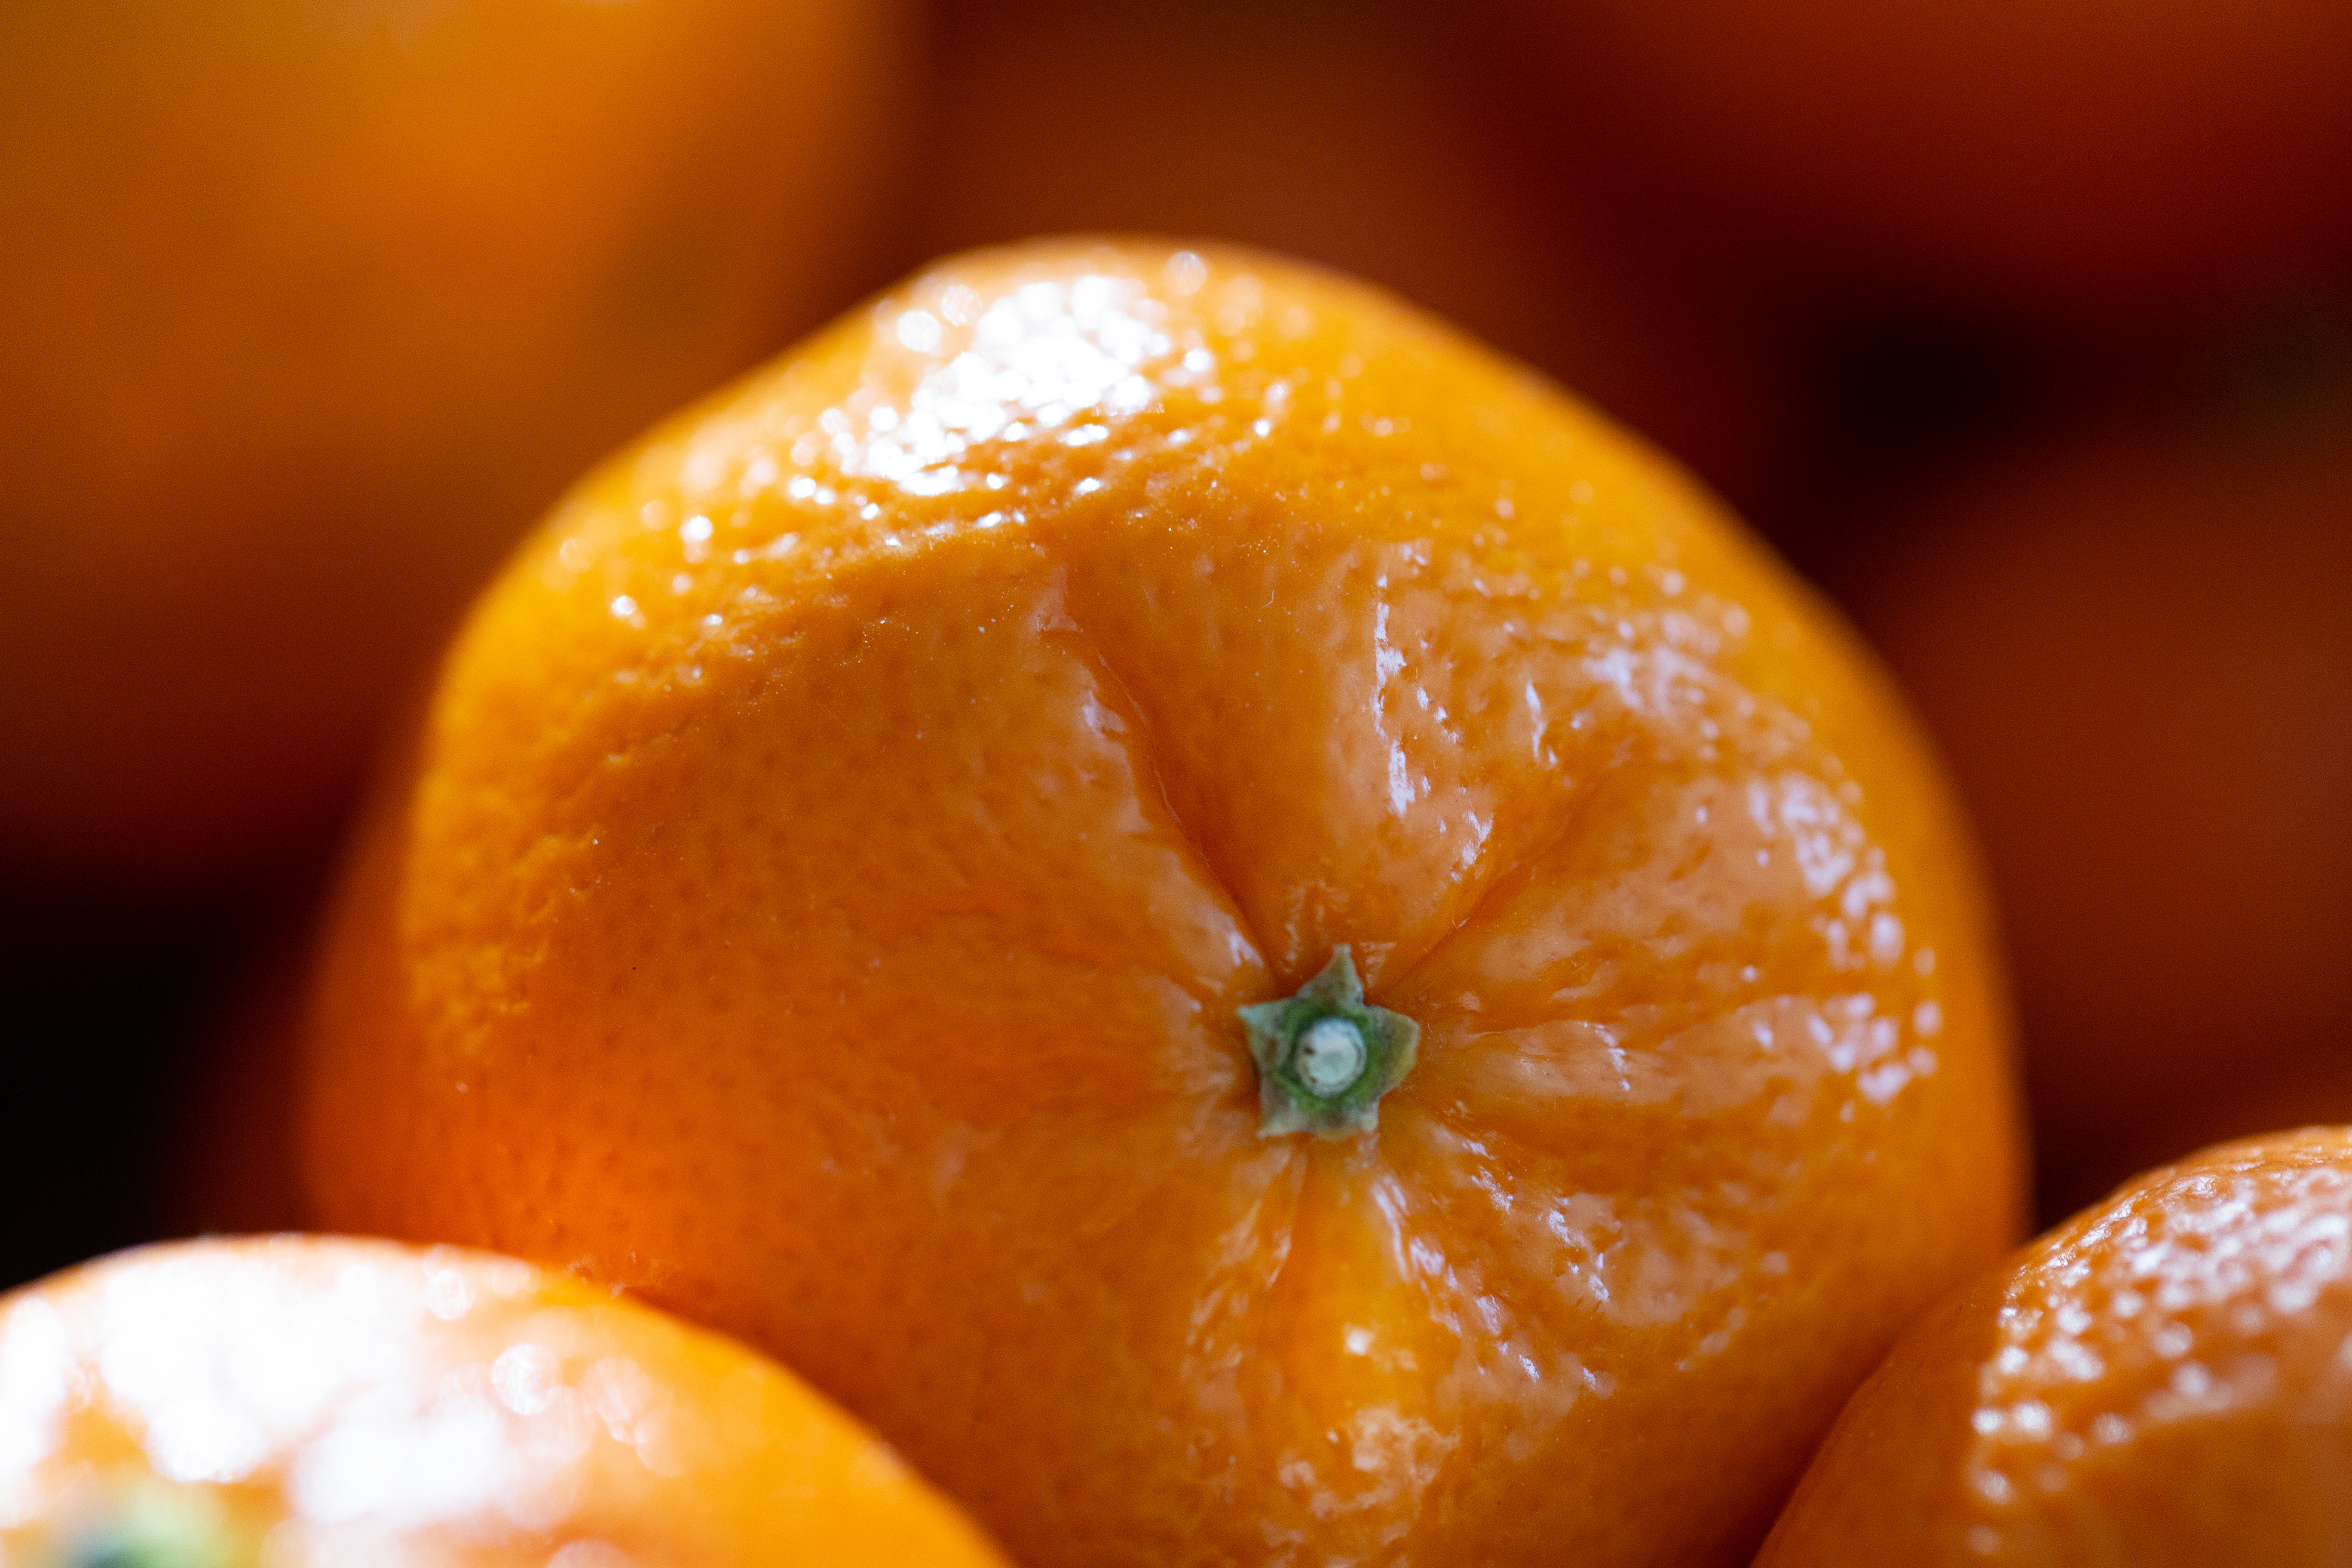
natural foods, clementine, mandarin orange, bitter orange, citrus, fruit, food, tangelo, tangerine, orange, rangpur, calamondin, yuzu, vegetarian food, plant, produce, seedless fruit, accessory fruit, Ugli fruit, valencia orange, citric acid, kumquat, local food, cuisine, ingredient, meyer lemon, still life photography